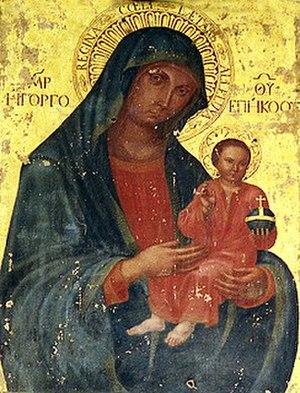
La cathédrale de Palerme est une église catholique romaine du XIIᵉ siècle, dédiée à Notre-Dame de l'Assomption, de style arabo-normand propre à la Sicile, située à Palerme, capitale de la province italienne de Sicile.